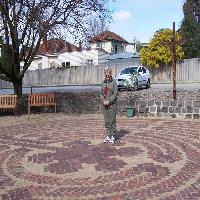
Weather: sun or clear